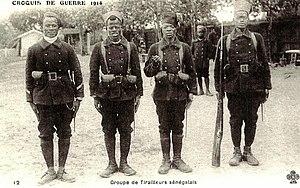
Tirailleurs sénégalais, groupe, croquis de guerre 1914
Marc Michel est un historien français, né en 1935, spécialiste de l'histoire contemporaine de l'Afrique, de l'histoire coloniale et de la décolonisation.